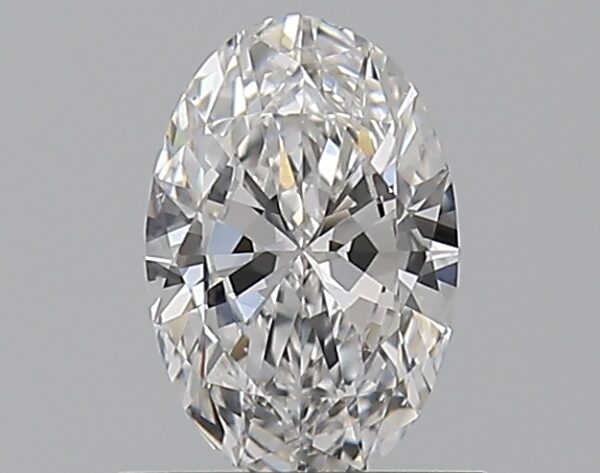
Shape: oval
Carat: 0.7
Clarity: VS2
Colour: D
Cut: VG
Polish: EX
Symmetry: GD
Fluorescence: M
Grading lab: GIA
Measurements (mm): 7.49 x 4.94 x 2.86